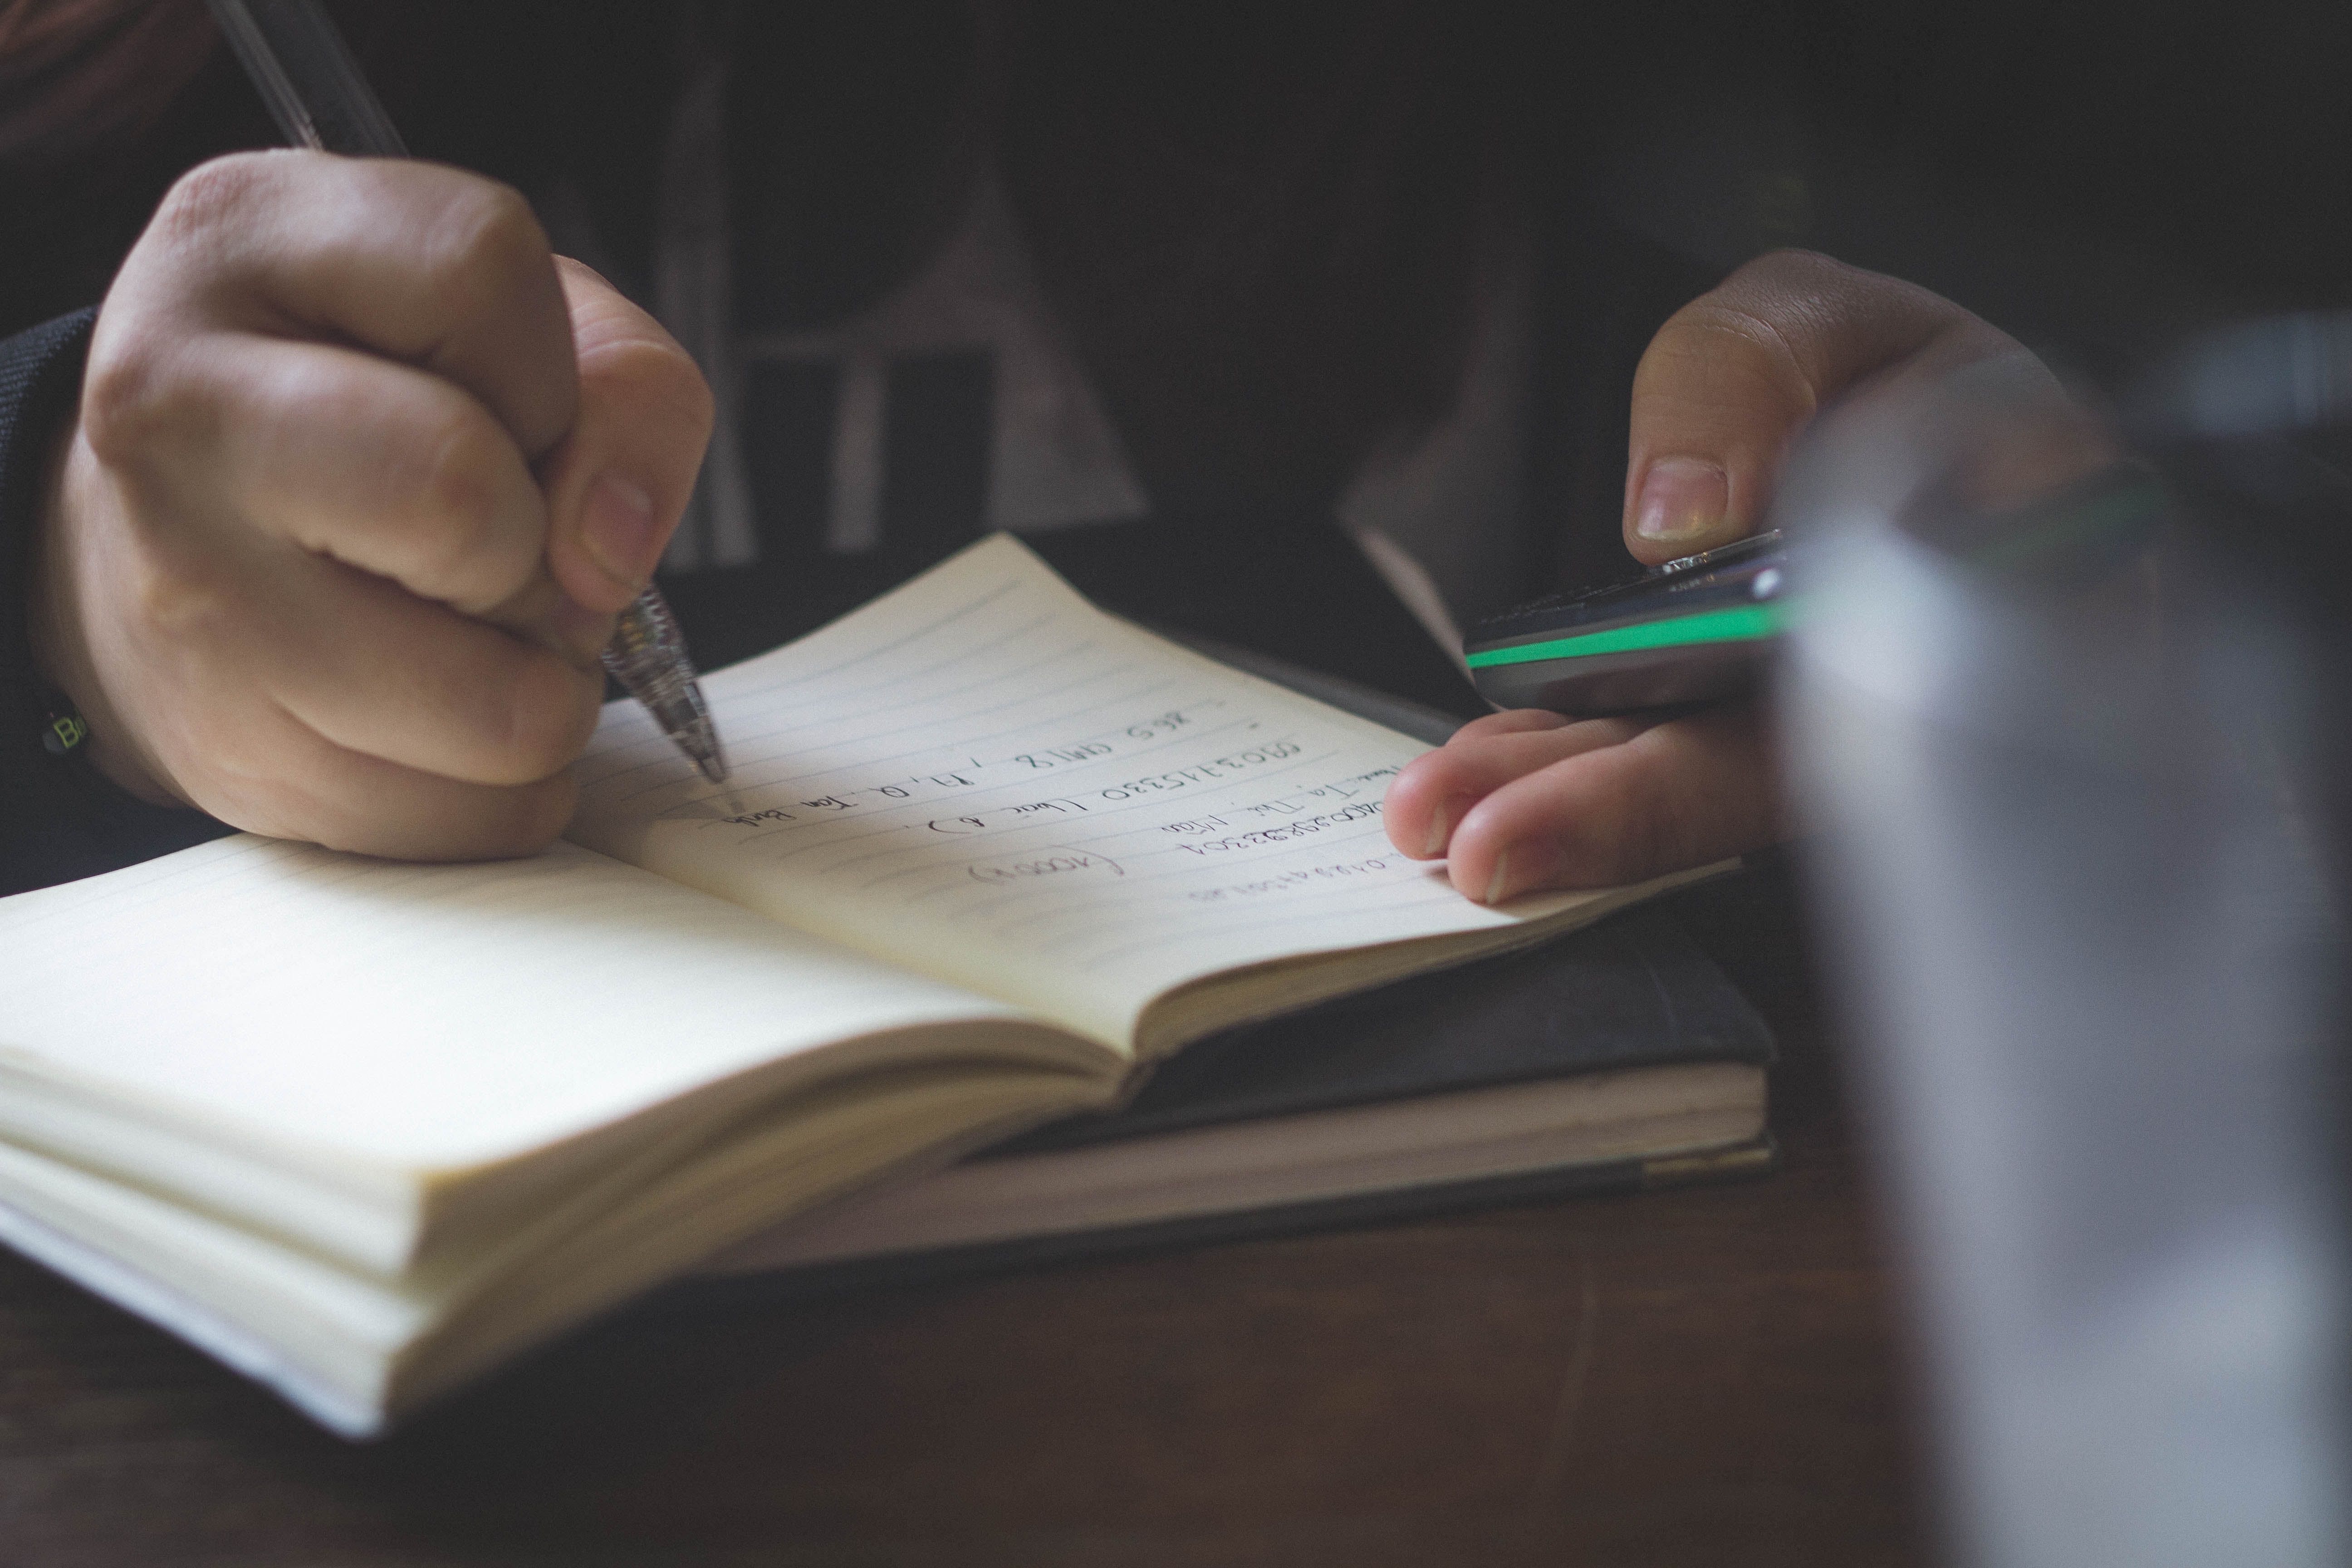
writing, work, hand, blur, pen, finger, student, business, paper, note, education, write, research, close up, art, focus, library, composition, school, learn, document, information, adult, knowledge